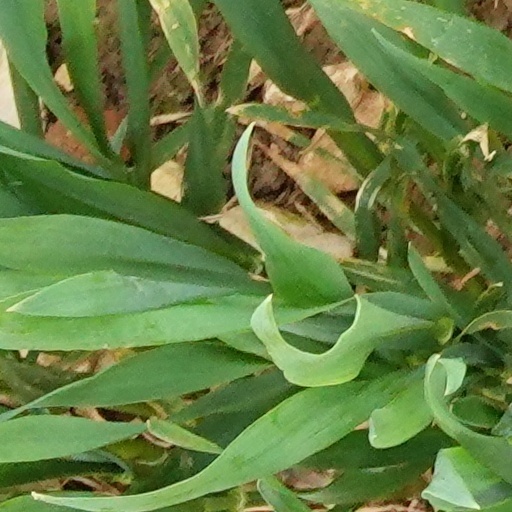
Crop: wheat